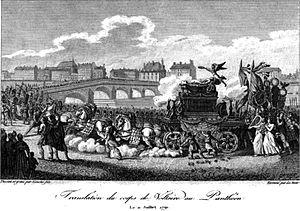
La liste des personnes transférées au Panthéon, à Paris, présente les 78 personnalités panthéonisées à ce jour.
Les Gurkhas du Népal tentent d’annexer le Tibet une deuxième fois, après le refus du gouvernement du dalaï-lama de payer les indemnités de guerre. En octobre, ils pillent le monastère de Tashilhunpo à Shigatse. Un corps expéditionnaire chinois les écrase en mai 1792, occupe brièvement le Népal et les oblige à devenir tributaire de la Chine. Les Népalais cherchent la protection des Britanniques avec lesquels ils signent, en 1791, des traités commerciaux.
Le mot religion vient du latin religio. Ce terme, ses équivalents et ses dérivés ont été définis et utilisés de façons diverses selon les époques, les lieux et les auteurs. Ainsi, avec La Religion en Occident, Michel Despland a proposé une histoire des idées de la religion dans laquelle il formule quarante définitions correspondant aux divers usages et significations du terme dans l'histoire.